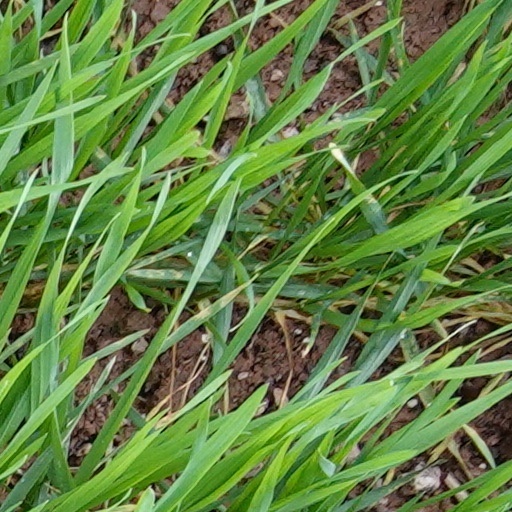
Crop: wheat